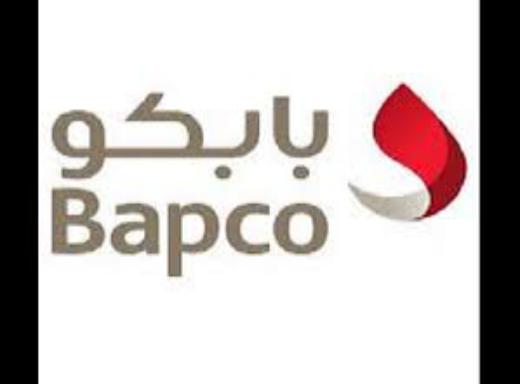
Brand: Bapco
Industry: Others